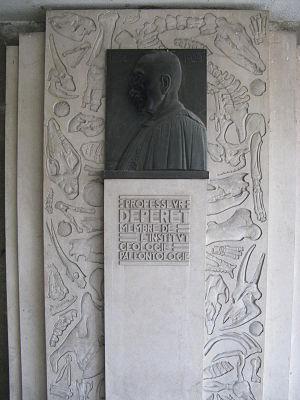
Stèle sur le campus de la Doua à Villeurbanne en l'honneur de Charles Depéret (1854-1929), membre de l'Institut géologie et paléontologie.
Charles Jean Julien Depéret, né le 25 juin 1854 à Perpignan et mort le 18 mai 1929 à Lyon, est un géologue et paléontologue français, membre de l'Académie des sciences et doyen de la faculté des sciences de Lyon.